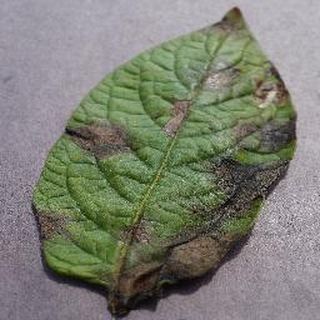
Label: potato_late_blight